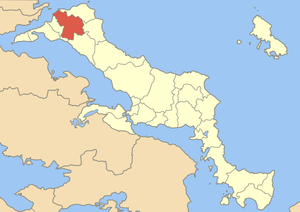
Istiaía ou Istiea est un village d'Eubée, en Grèce. Il tient son nom de la ville antique d'Histiée. Siège d'un dème indépendant jusqu'en 2010, il fait partie du dème d'Istiaia-Aidipsos depuis la réforme Kallikratis.